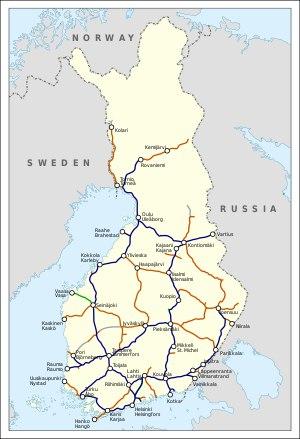
La Voie ferrée Huutokoski–Parikkala est une voie ferroviaire du réseaux de chemin de fer finlandais qui va de Huutokoski à Parikkala.